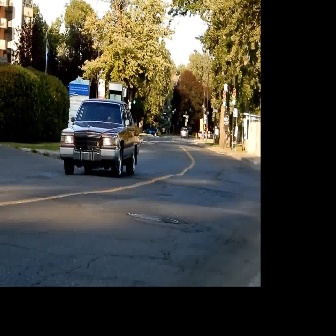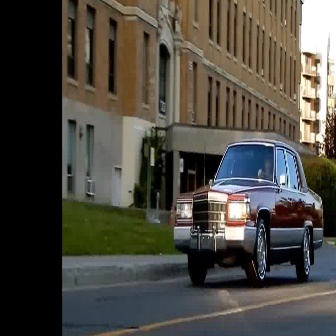
  Please identify the target specified by the bounding box [59,96,140,178] in the first image and locate it in the second image. Return the coordinates in [x_min,y_min,x_max,y_max] format.
Answer: [172,137,323,289]